Trap Back

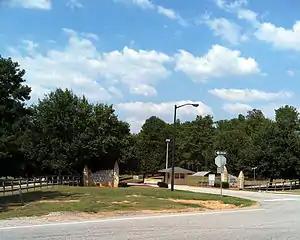
Gucci Mane was locked up for three weeks in solitary confinement at Georgia Diagnostic and Classification State Prison ("facility entrance pictured").

Following the arrest, Gucci Mane spent three months in jail. He posted a $5000 bail but was held in Fulton County Jail for violating probation. He was sent to Georgia Diagnostic and Classification State Prison (GDCP) where, during his processing as an incoming inmate, his head was shaved to conform to prison rules. He spent three weeks in solitary confinement, which he later described as "three of the worst weeks I ever spent locked up." He was transferred back to Fulton County Jail and spent the remainder of his jail time there.